Bakersfield, California

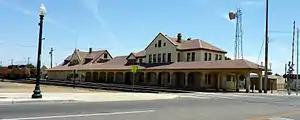
The old Southern Pacific Railroad station, currently the crew change depot for north and southbound Union Pacific Railroad trains. Old Town Kern is located primarily around Baker Street, near the former town of Sumner. It competed to be the commercial downtown, eventually losing to the present location west of Old Town.

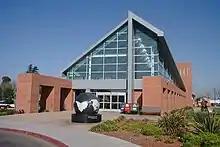
Amtrak station

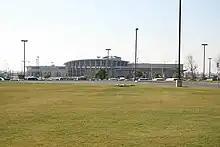
Meadows Field

Bakersfield is serviced by an extensive highway network which includes three freeways. State Route 99 bisects Bakersfield from north to south. At the same time, State Route 58 exists as a freeway east of SR 99, serving the southeast part of the city and extending over the Tehachapi mountains to Tehachapi, Mojave, and Barstow. State Route 178 consists of a short segment of freeway that runs from a point near downtown to the northeastern part of the city, although there is currently no direct freeway connection between SR 99 and SR 178. Interstate 5 bypasses the city several miles to the west.